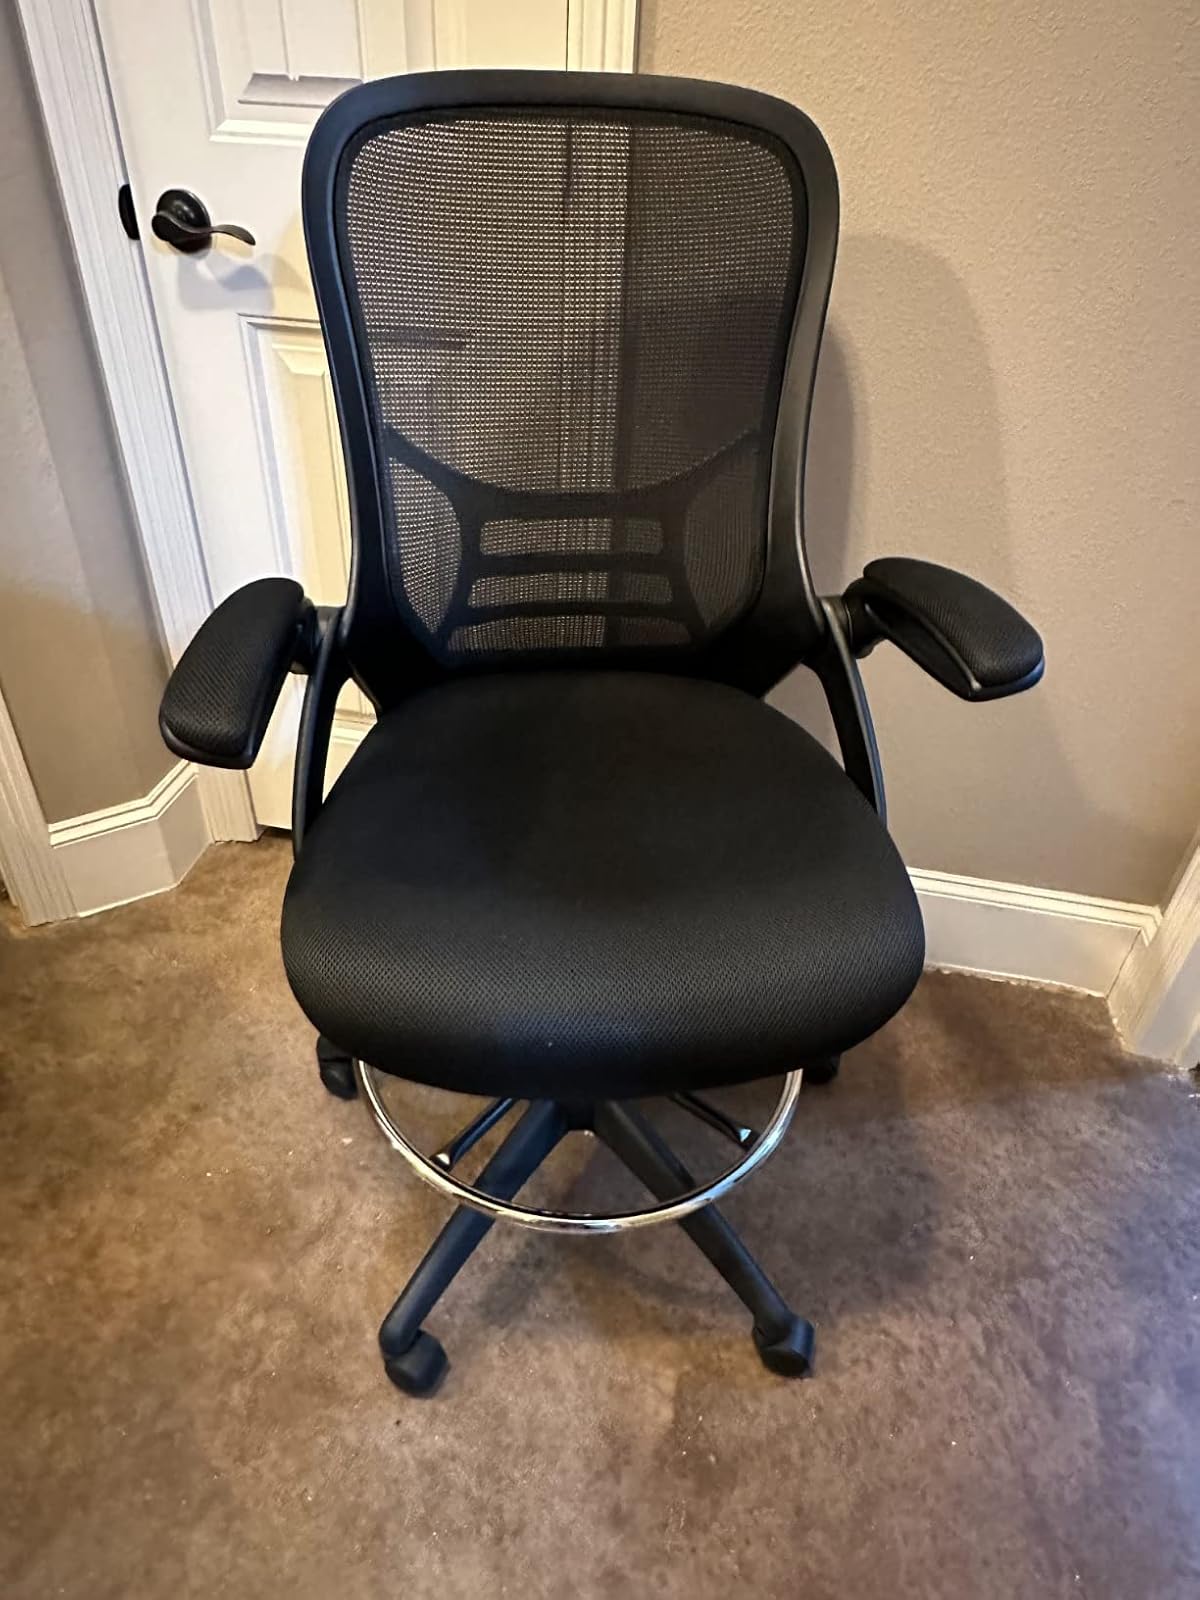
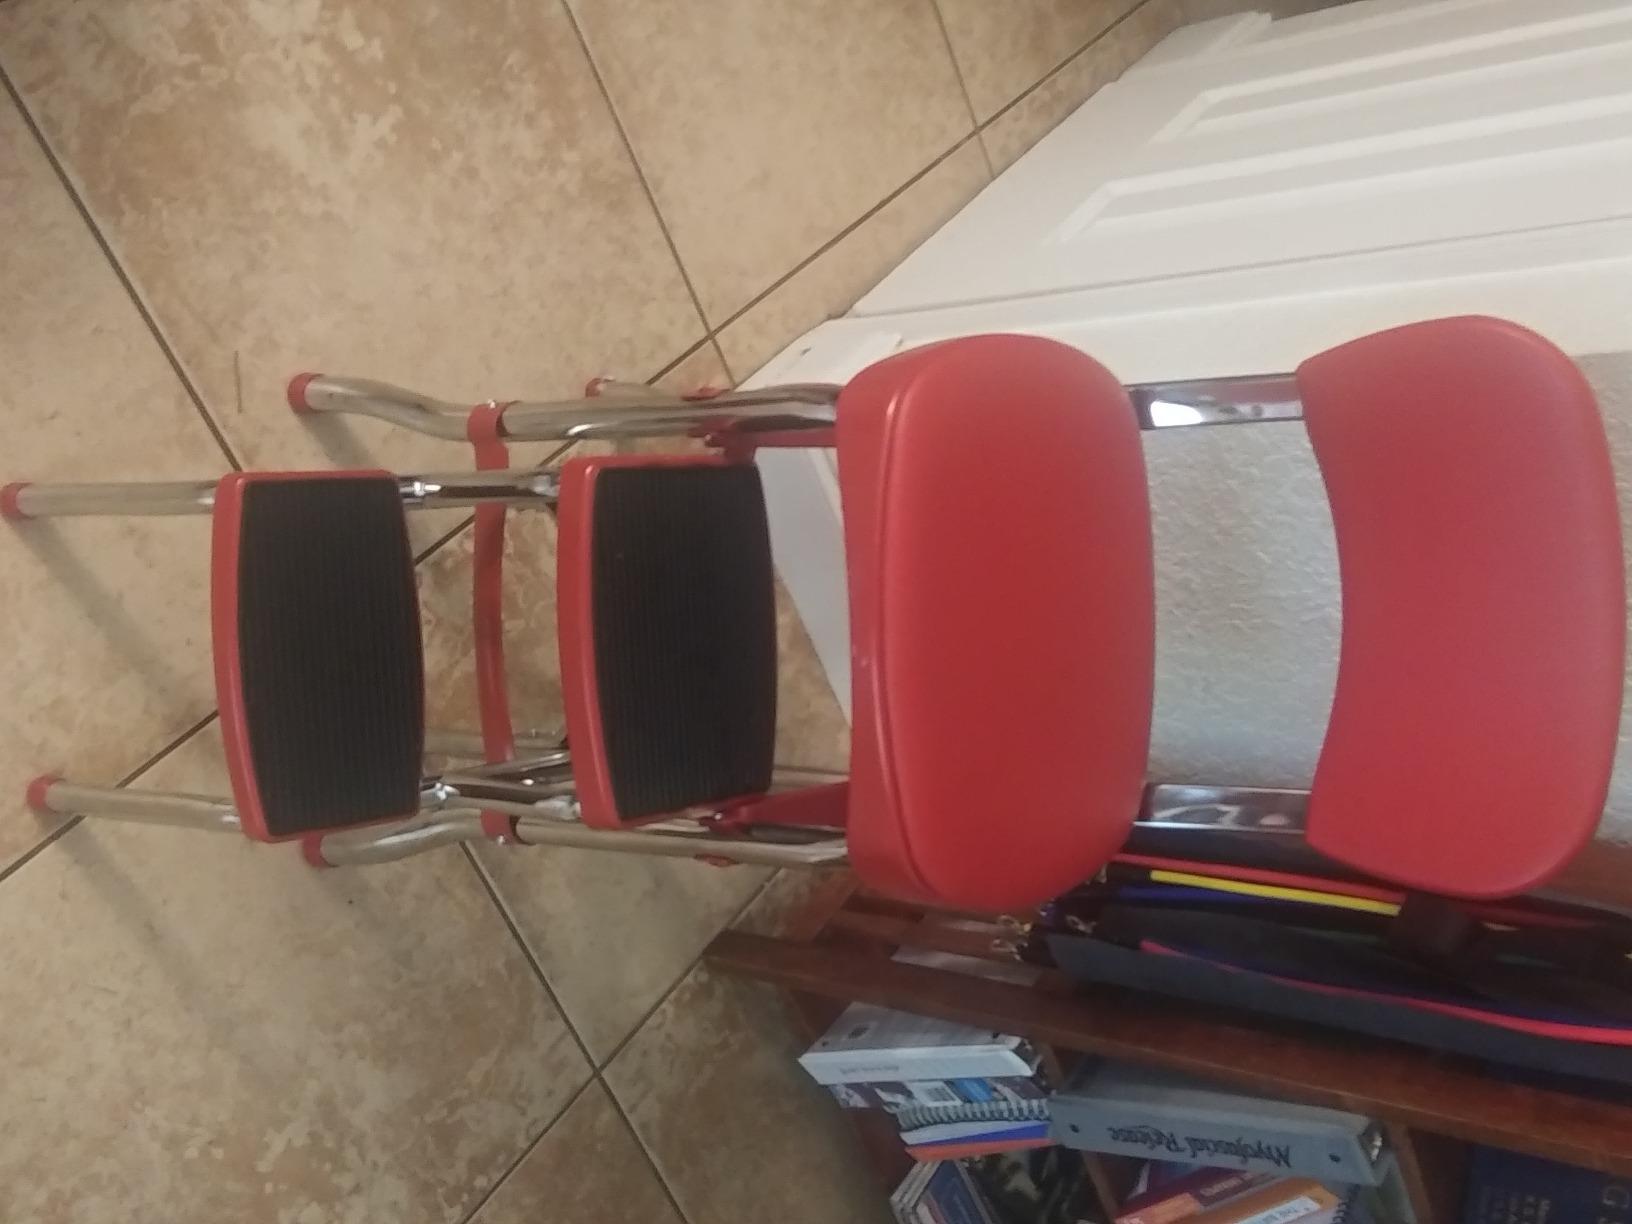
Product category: items_chair
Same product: no